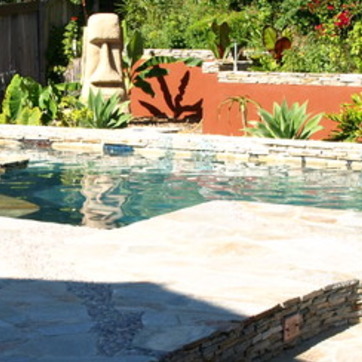
Material: water